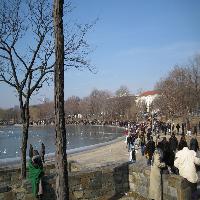
Weather: sun or clear